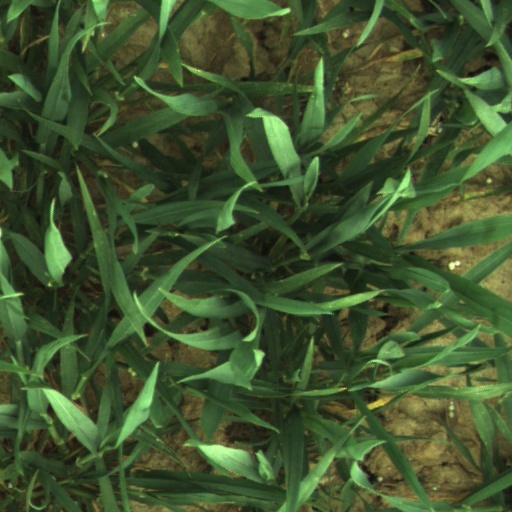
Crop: wheat